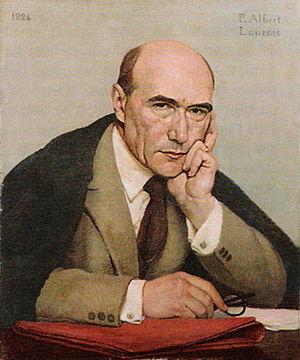
Portrait d'André Gide
Paul Albert Laurens est un peintre et illustrateur français né à Paris le 18 janvier 1870 et mort à Toulon le 27 septembre 1934.